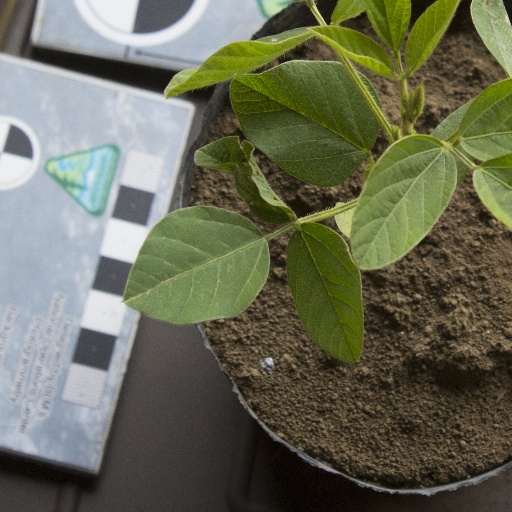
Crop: soybean